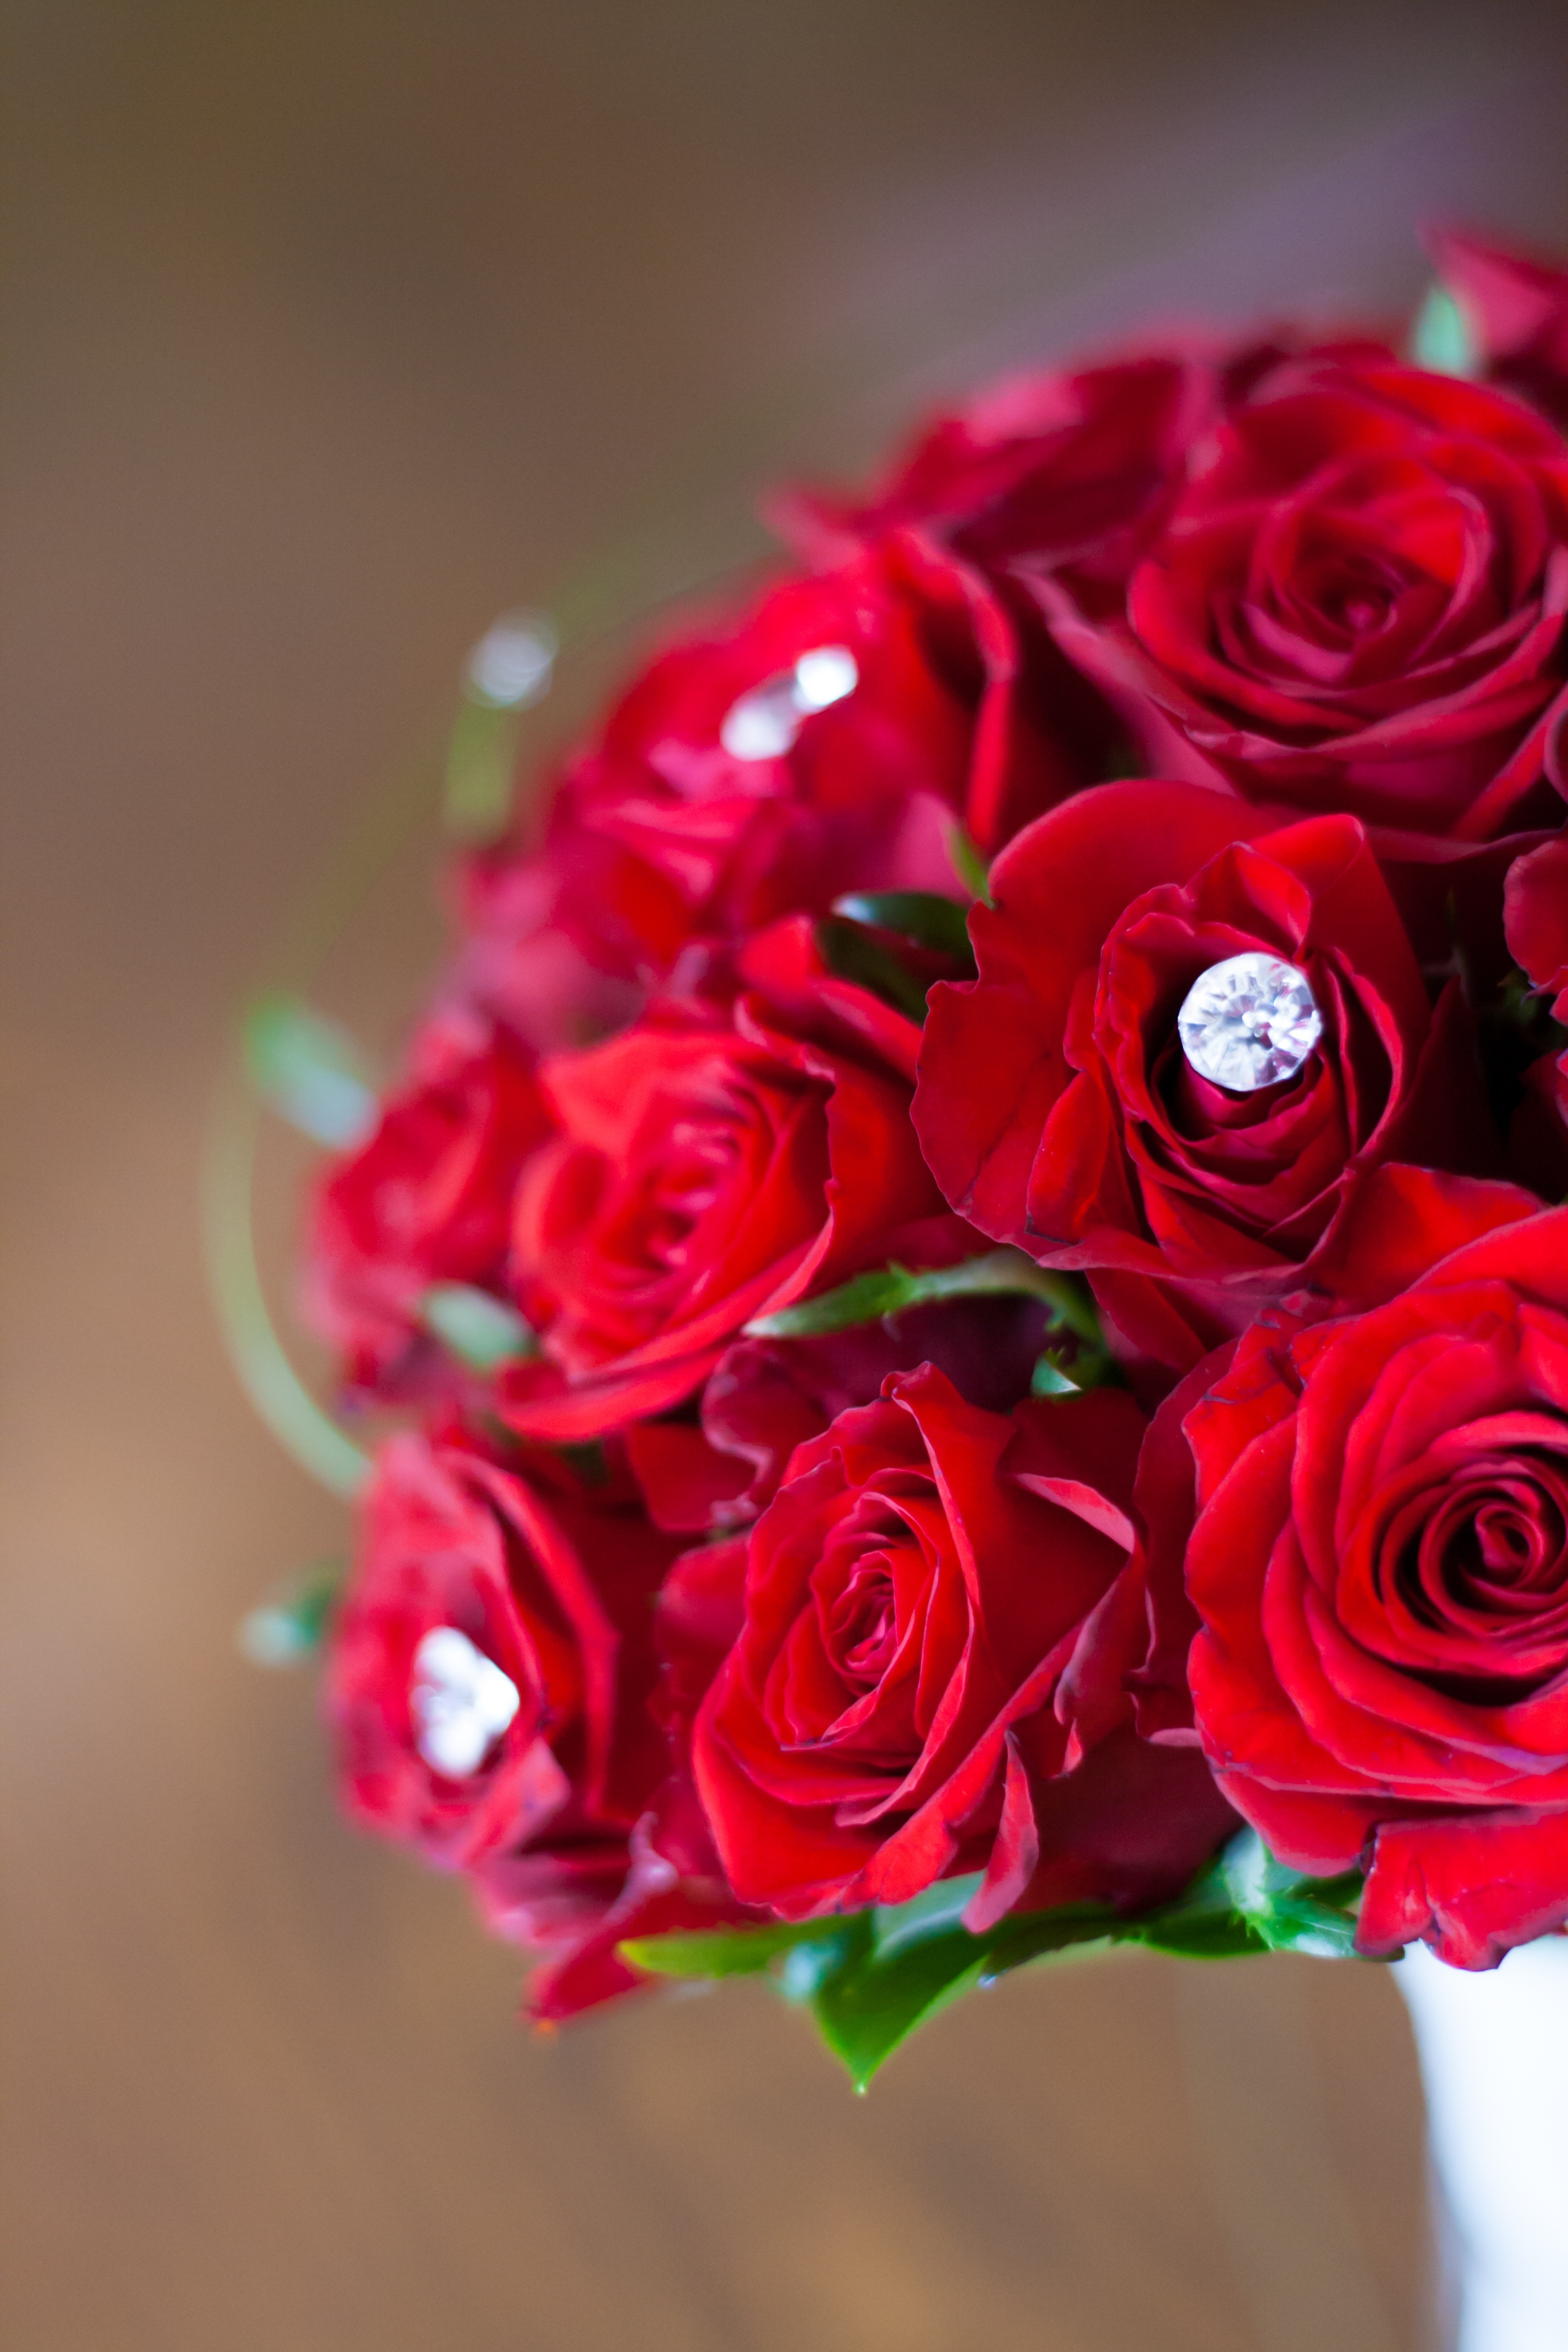
plant, flower, petal, bouquet, rose, red, pink, flowers, close up, roses, floristry, bridal, macro photography, valentine's day, flowering plant, garden roses, rose family, flower bouquet, cut flowers, floral design, land plant, flower arranging, zircon